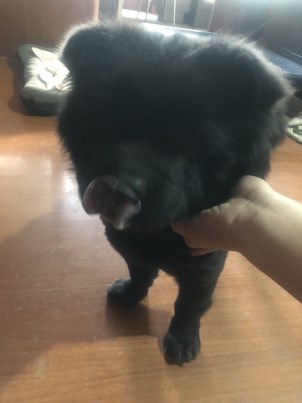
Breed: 329-n000119-chow